White Horse Temple

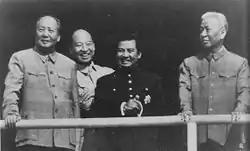
Norodom Sihanouk of Cambodia (centre) in China

Under the People's Republic of China, the temple has seen many renovations in the period between 1952 and 1973 following the Cultural Revolution. The Cultural Revolution had left the temple ravaged and emptied of relics, with many buildings burnt down.